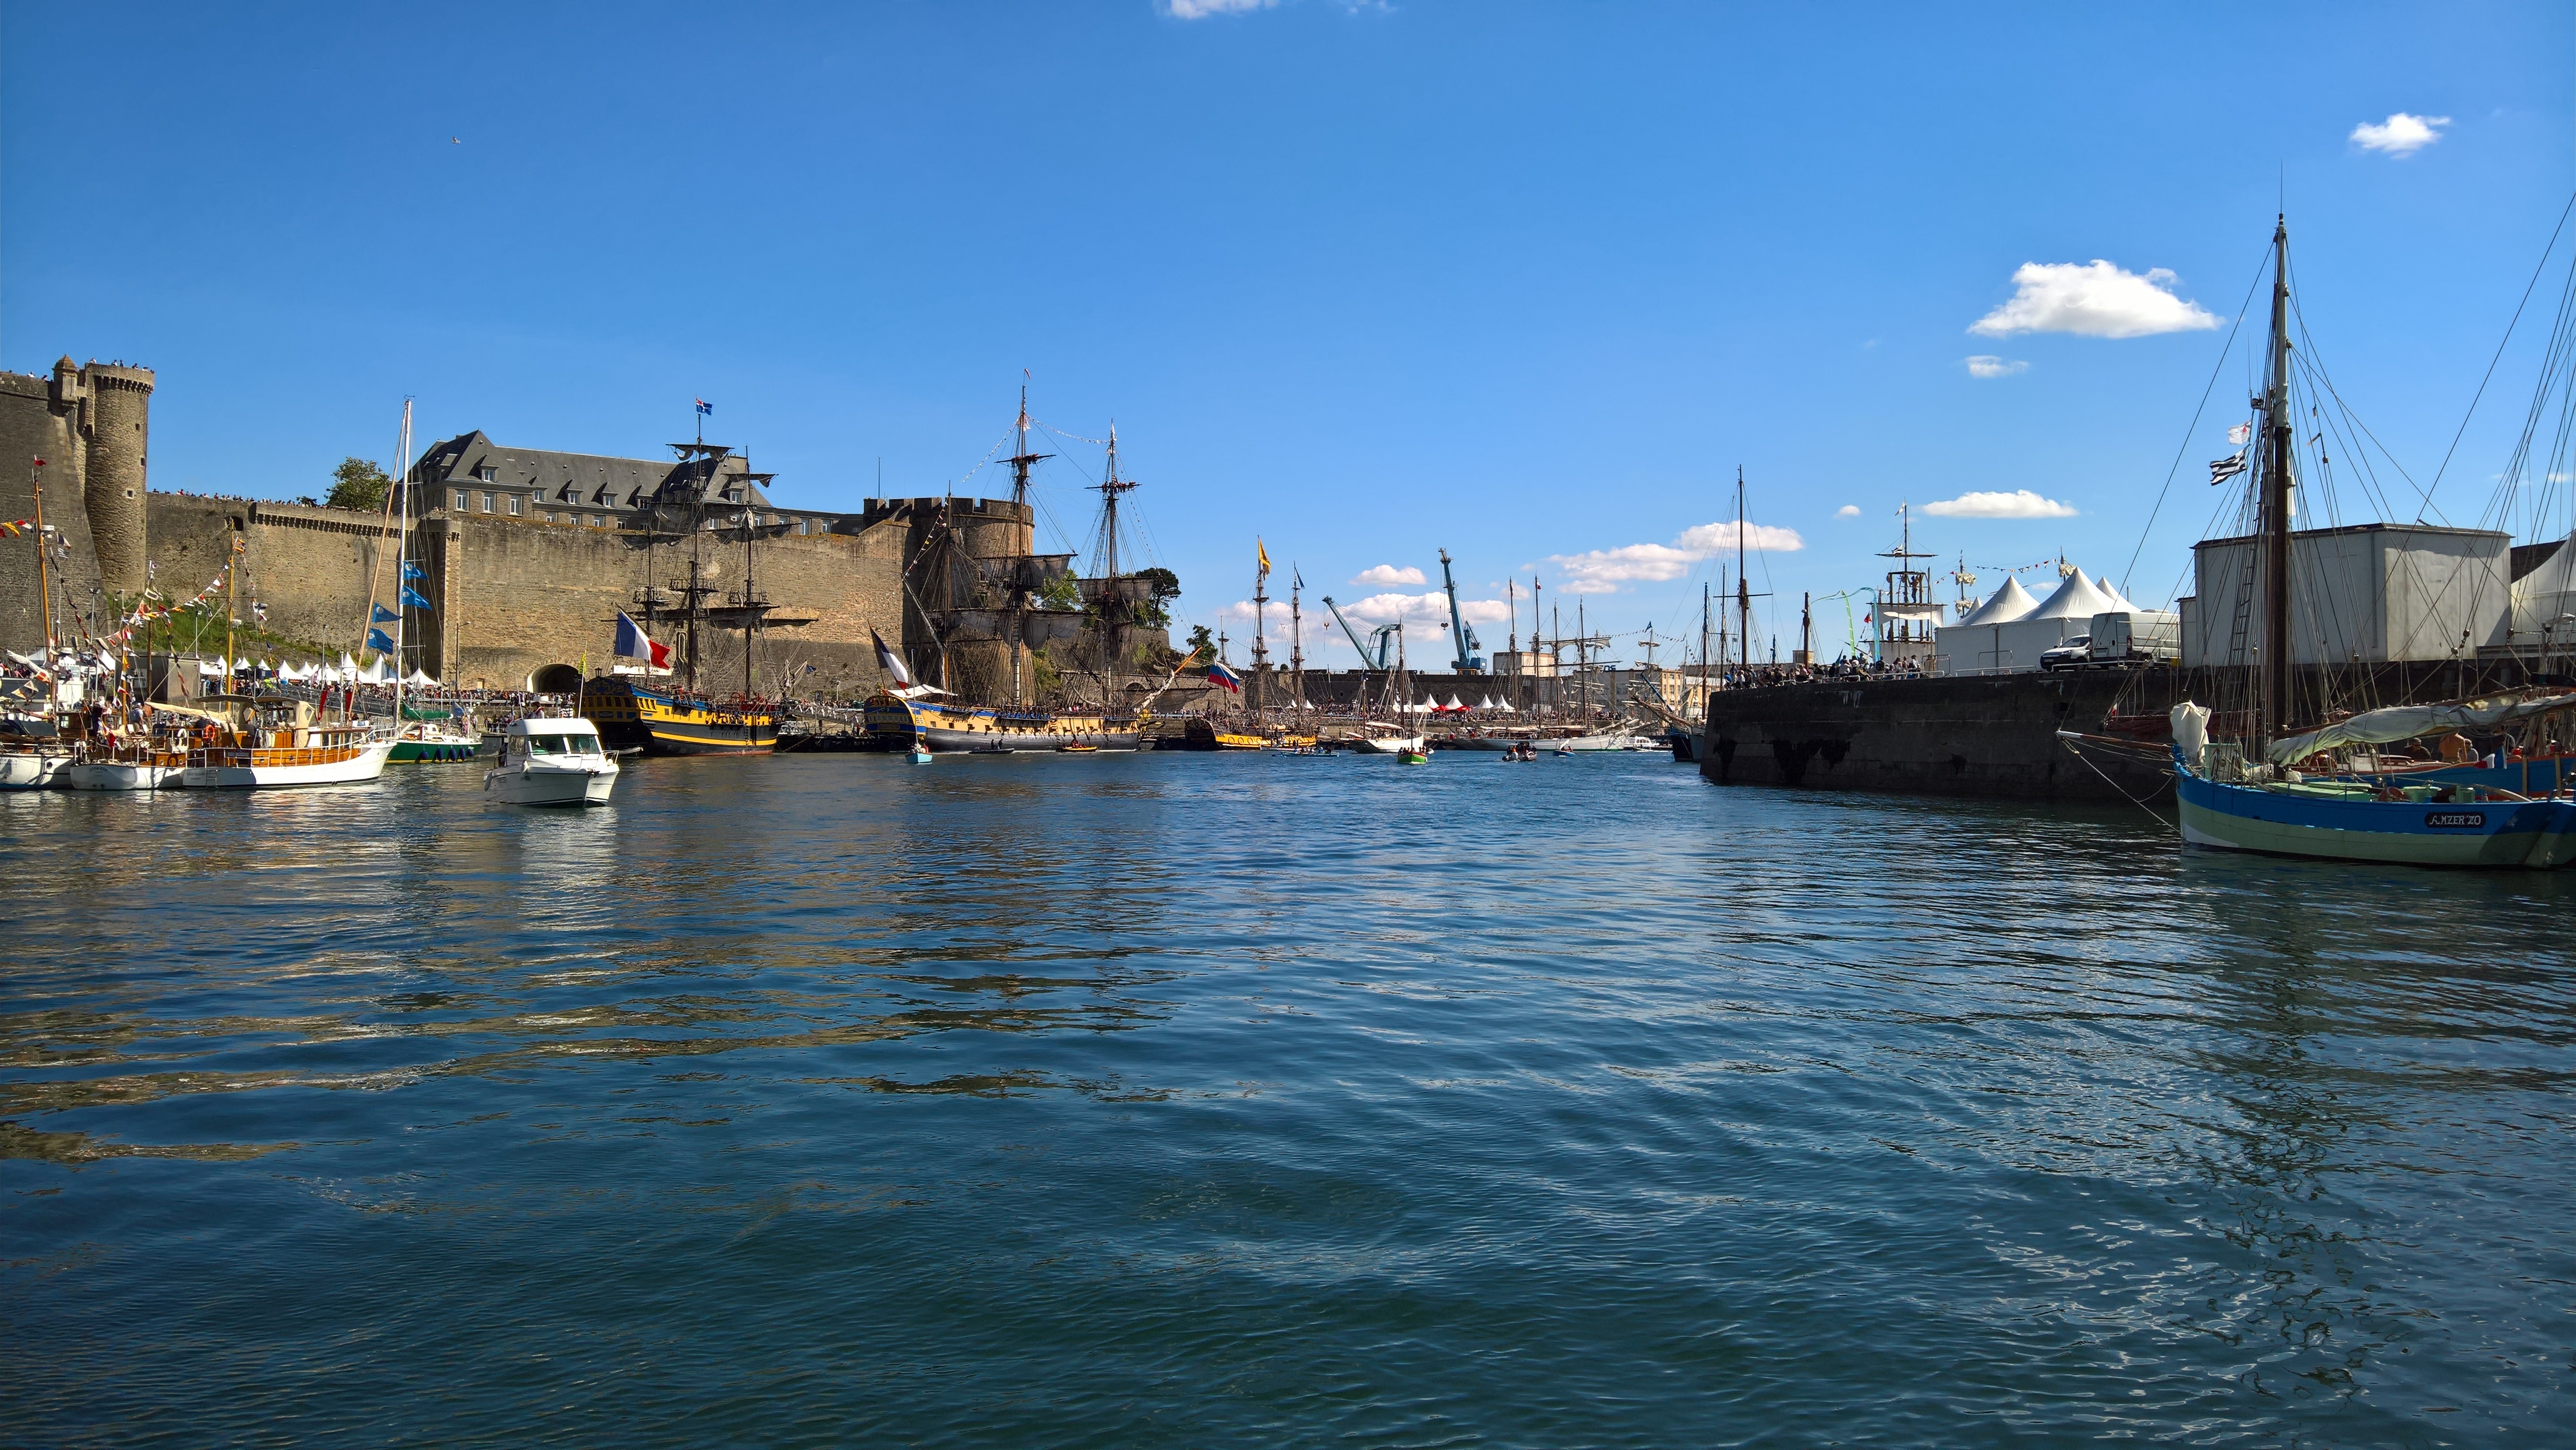
sea, coast, dock, boat, ship, vehicle, bay, harbor, marina, port, sailboat, waterway, infrastructure, marine, channel, watercraft, brittany, sailing ship, finist re, brest, brest 2016, port of brest, old boats gathering